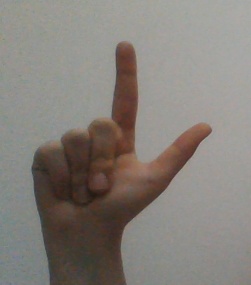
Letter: laam